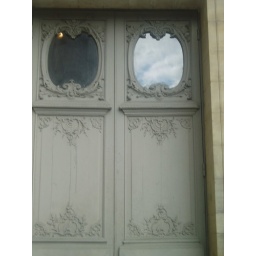
French door at The Louvre, look at the sky reflected in the panels